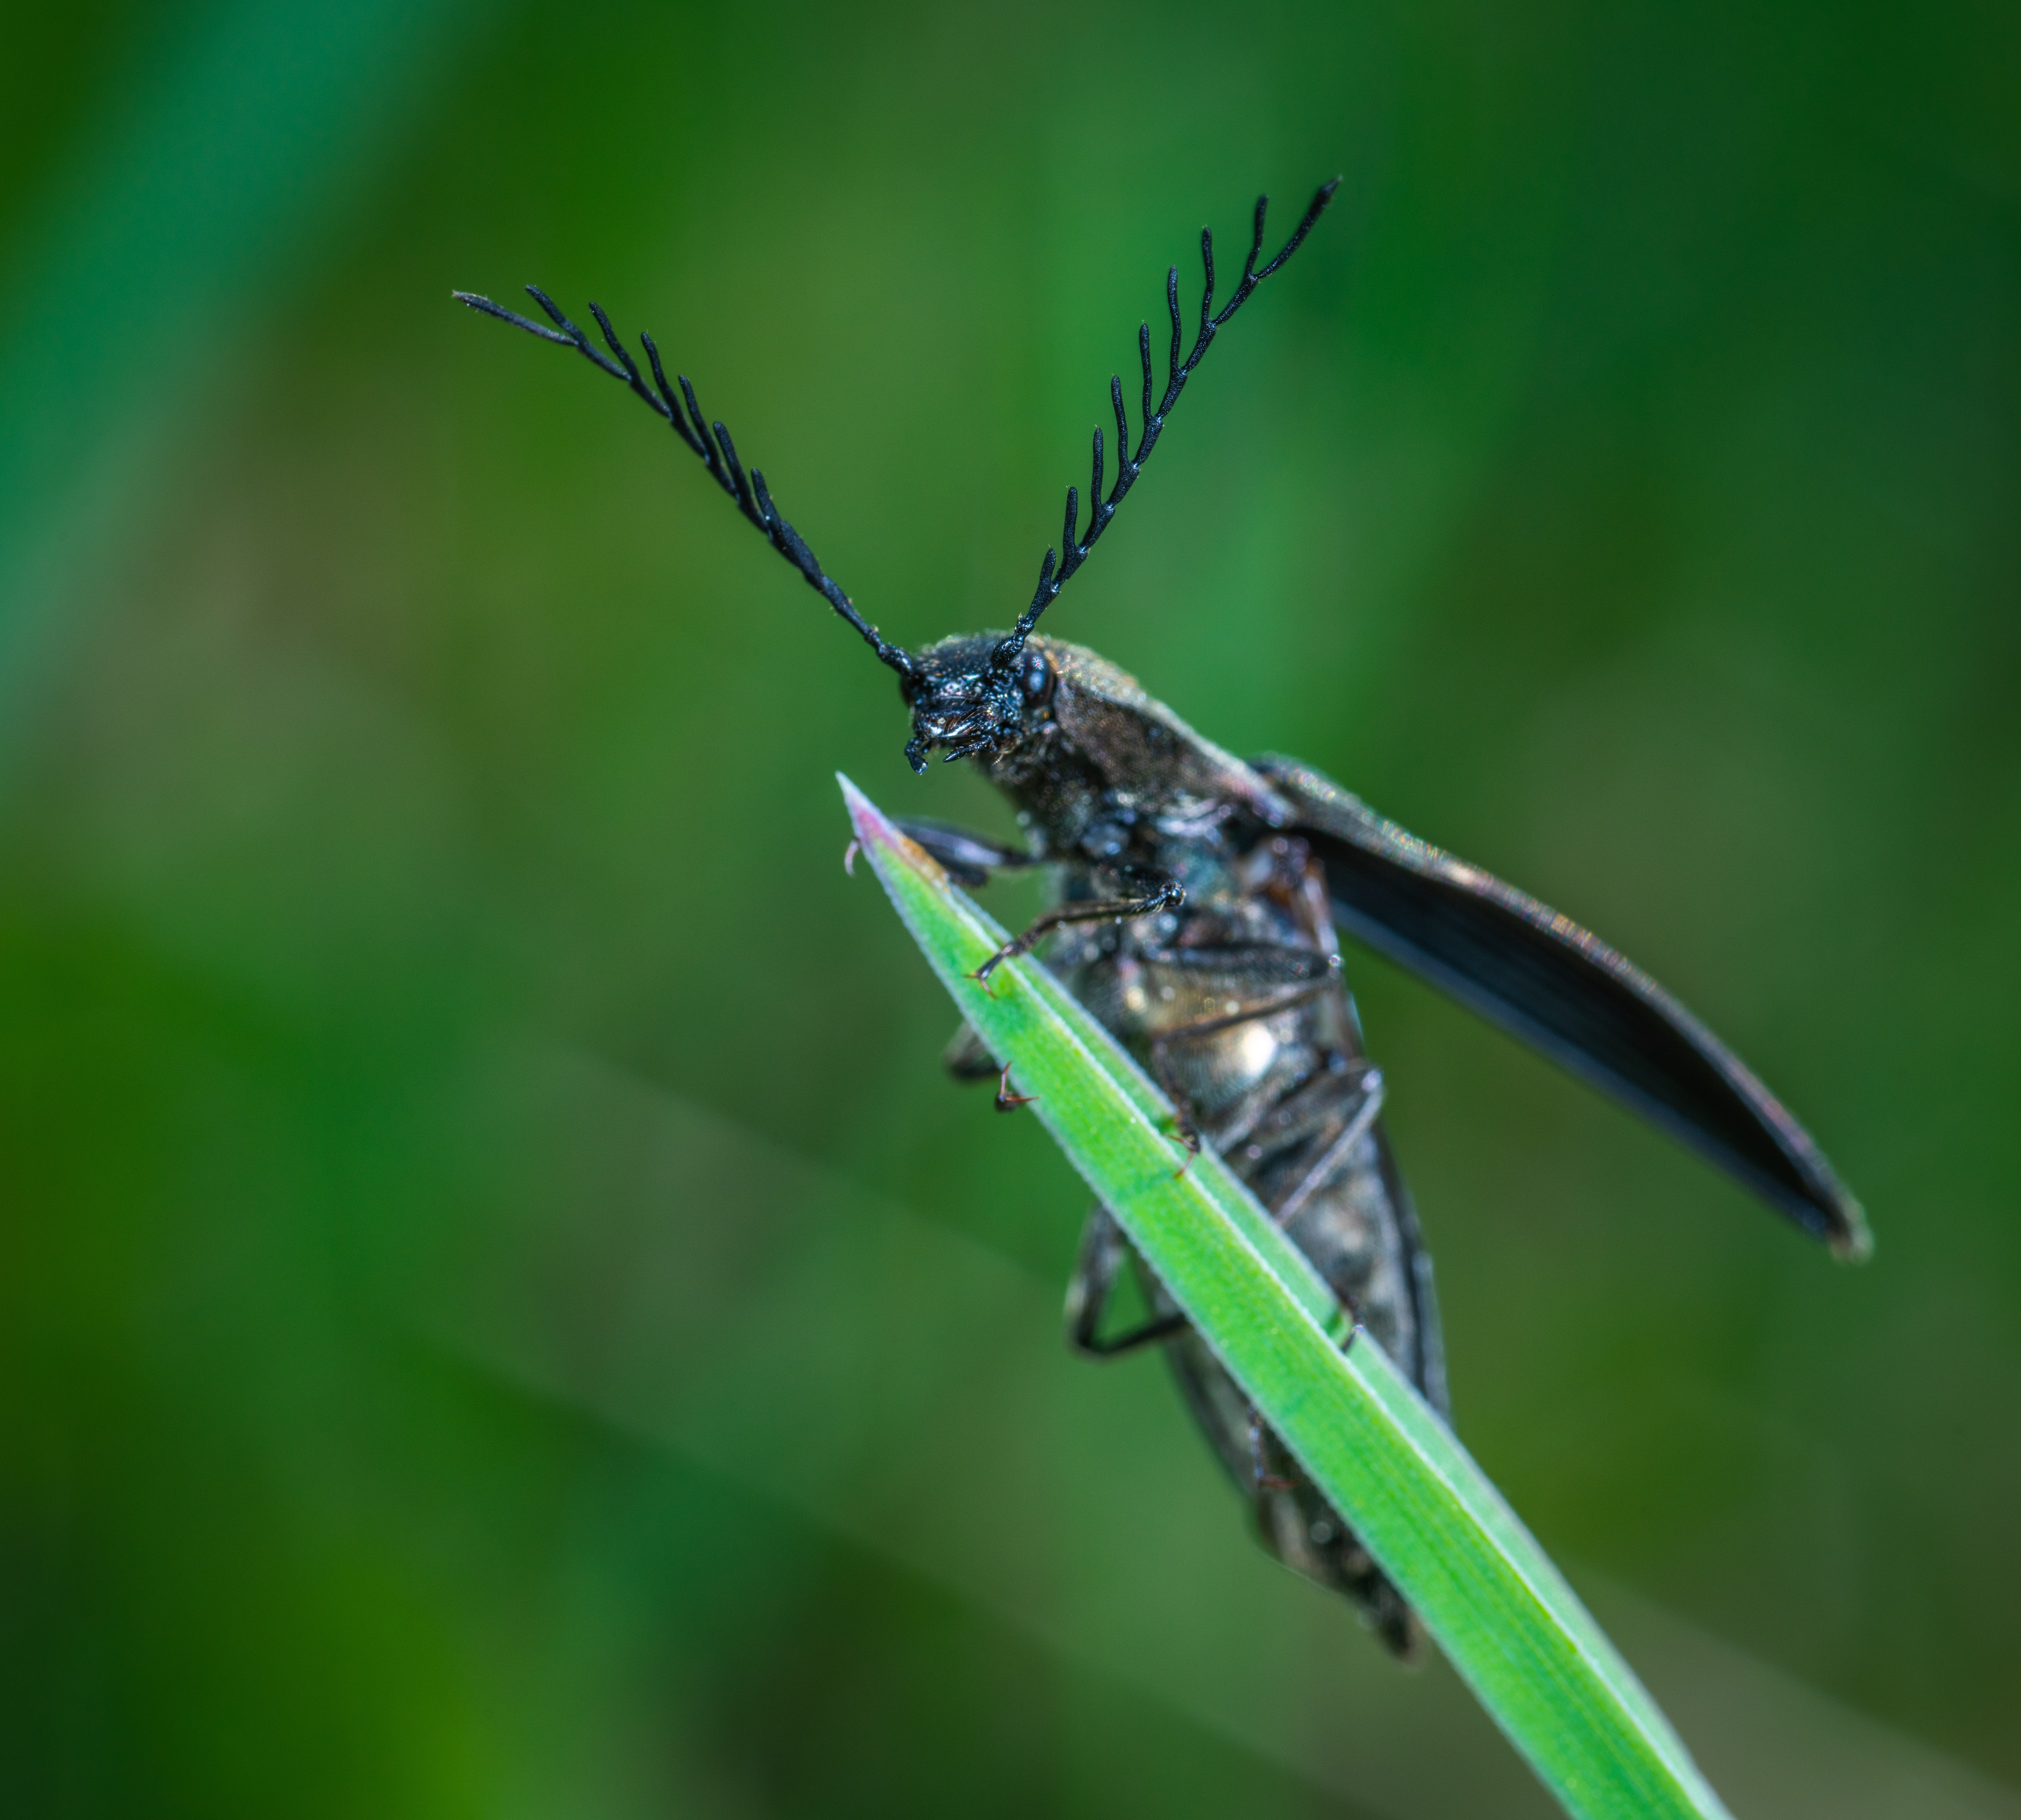
insect, invertebrate, net winged insects, macro photography, pest, organism, arthropod, membrane winged insect, close up, wildlife, adaptation, fly, dragonfly, plant, photography, stock photography, plant stem